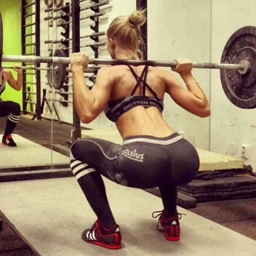
drop it like a squat